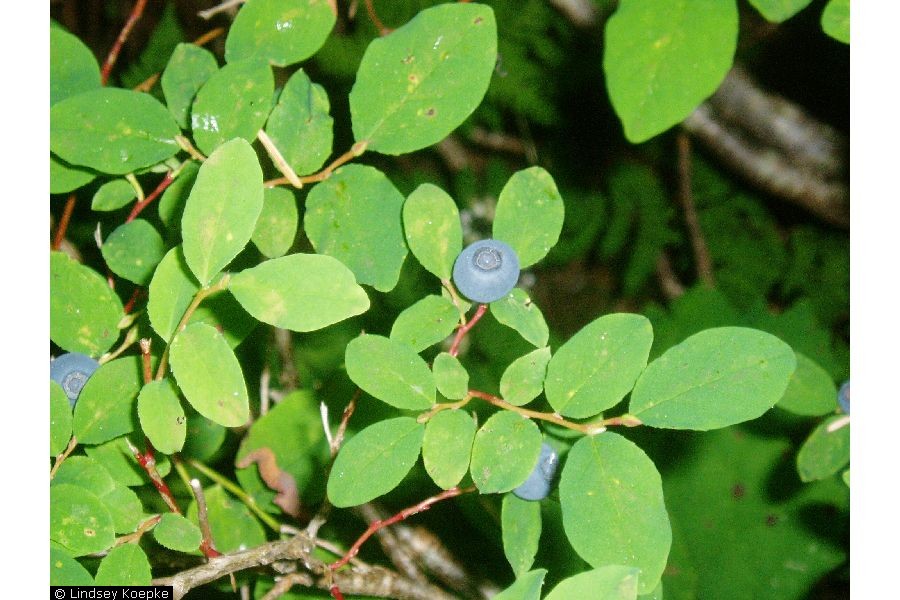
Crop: tomato
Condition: late_blight